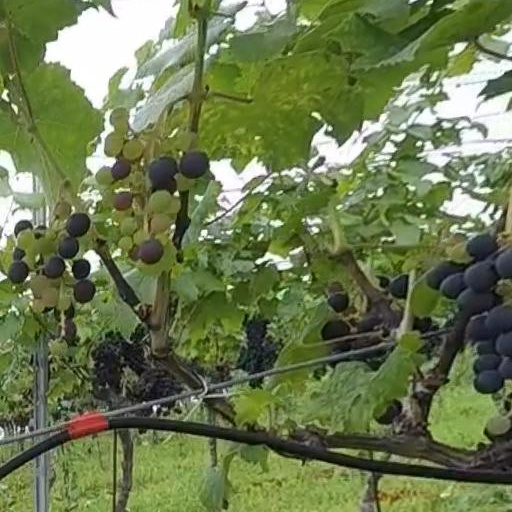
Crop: grape